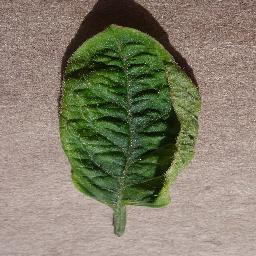
Label: Tomato___Tomato_Yellow_Leaf_Curl_Virus